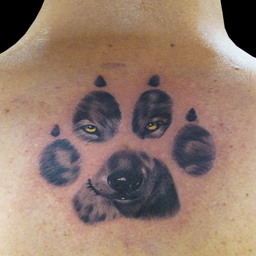
person face in the paw print